Matt Geyer

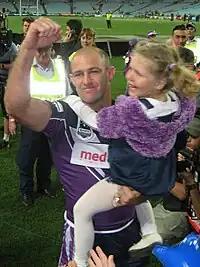
Geyer with his daughter celebrating the 2007 Grand Final

During the 2008 season, Geyer had been playing off the interchange bench as he had for the 2007 finals series. After Will Chambers' season-ending injury, Geyer took up his centre position for the remainder of the season. On 14 July 2008 he became the first Melbourne Storm player to play 250 games. He played in the 2008 NRL Grand Final defeat by Manly and retired at conclusion of the 2008 season. He left Melbourne as the club's all-time top try scorer.